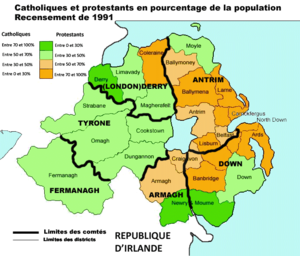
irlande du nord - religions selon le recensement de 1991
Le conflit nord-irlandais, appelé aussi « les Troubles », est une période de violences et d'agitation politique en Irlande du Nord dans la seconde moitié du XXᵉ siècle. Il débute à la fin des années 1960 et est considéré comme terminé entre 1997 et 2007 selon les interprétations. La violence continue cependant après cette date, mais de façon occasionnelle et à petite échelle, tandis que la plupart des groupes belligérants déposent les armes.
L’Irlande du Nord est l'une des quatre nations constitutives du Royaume-Uni, occupant le nord-est de l'île d'Irlande qu'elle partage avec l'État d'Irlande indépendant. Elle se compose de six des neuf comtés de la province irlandaise d'Ulster. Elle couvre 14 139 km², soit environ un sixième de l'île entière et 5 % du Royaume-Uni. Peuplée de 1 810 863 habitants d'après le recensement du Royaume-Uni de 2011, elle représente entre un quart et un tiers de la population de l'île et 3 % de celle du Royaume-Uni. La capitale et plus grande ville d'Irlande du Nord est Belfast.
L'Église catholique en Irlande, désigne l'organisme institutionnel et sa communauté locale ayant pour religion le catholicisme en Irlande et en Irlande du Nord, ce dernier appartenant au Royaume-Uni.